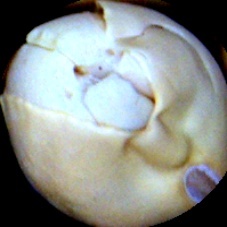
Label: Broken